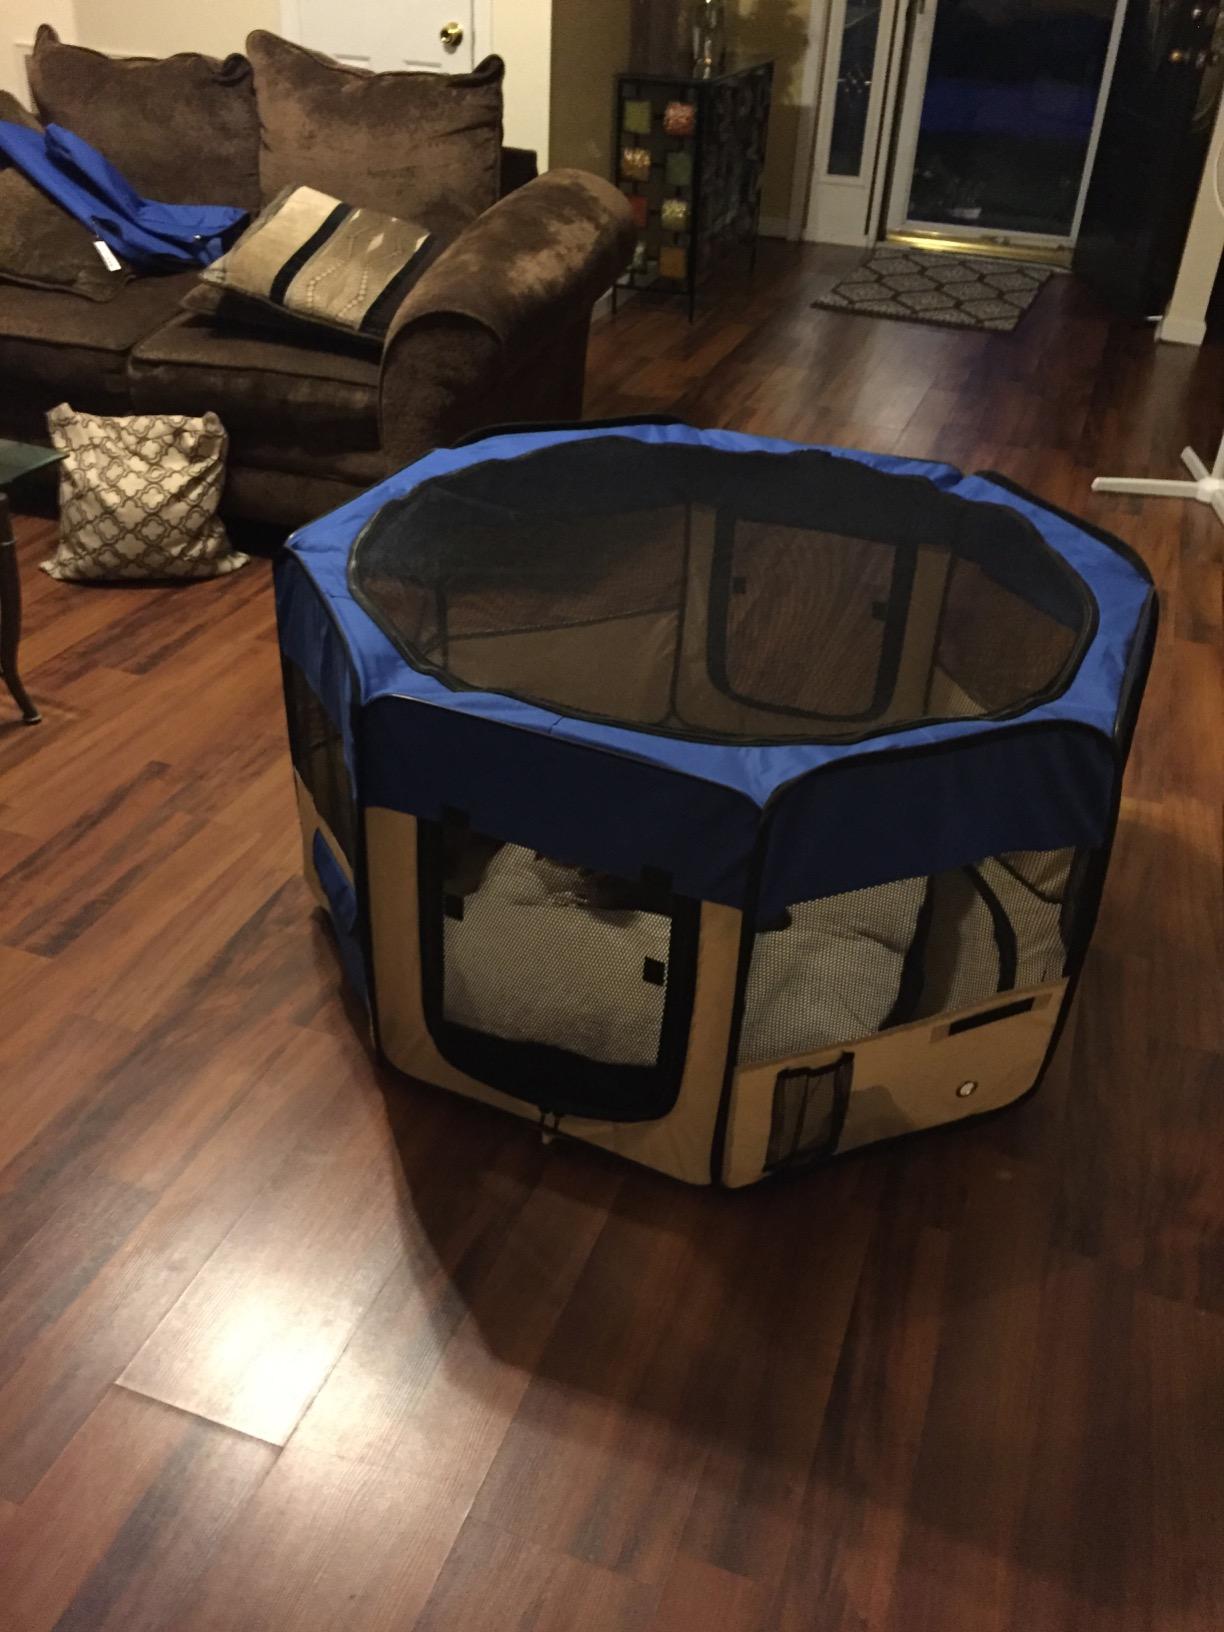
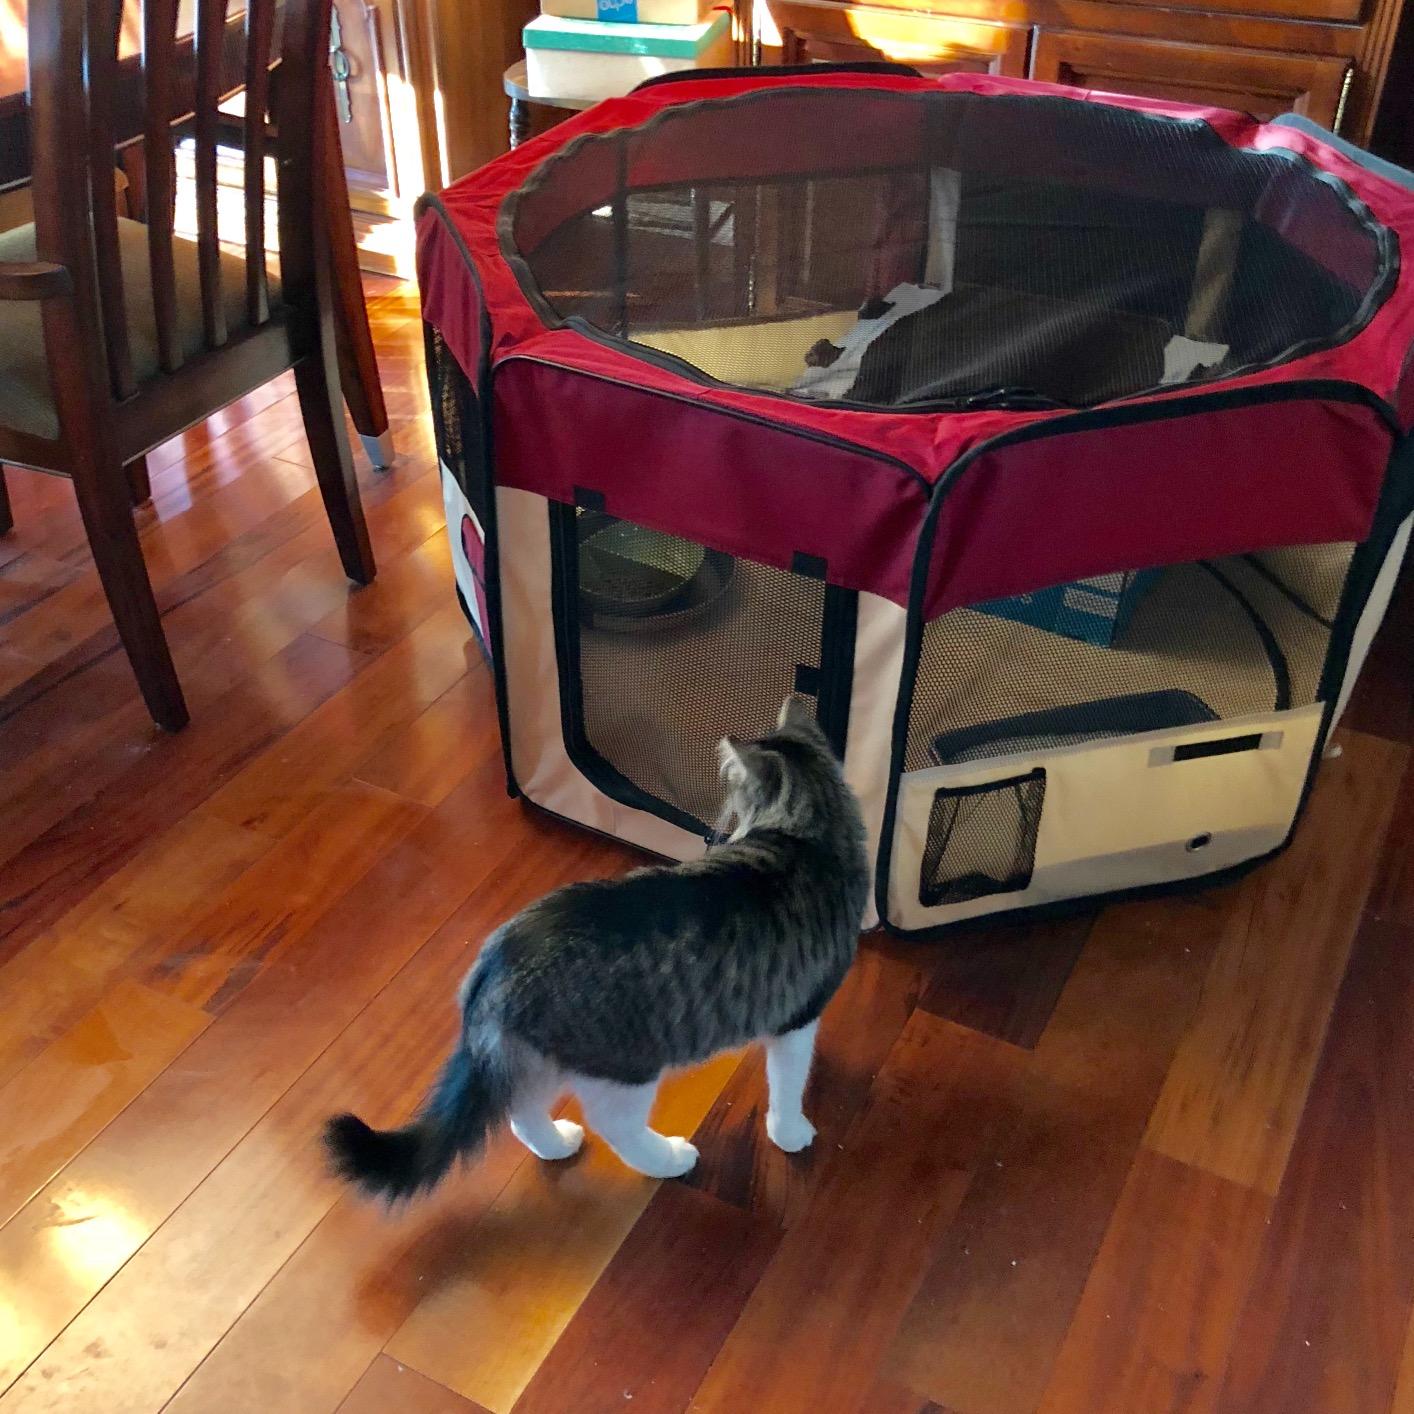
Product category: items_kennel
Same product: no